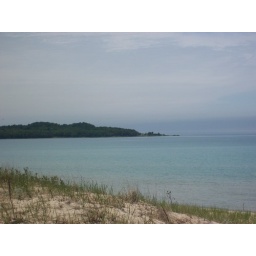
Though it's red blood bleeding from her, it feels like cold blue ice in her heart. Dull. Grey Street